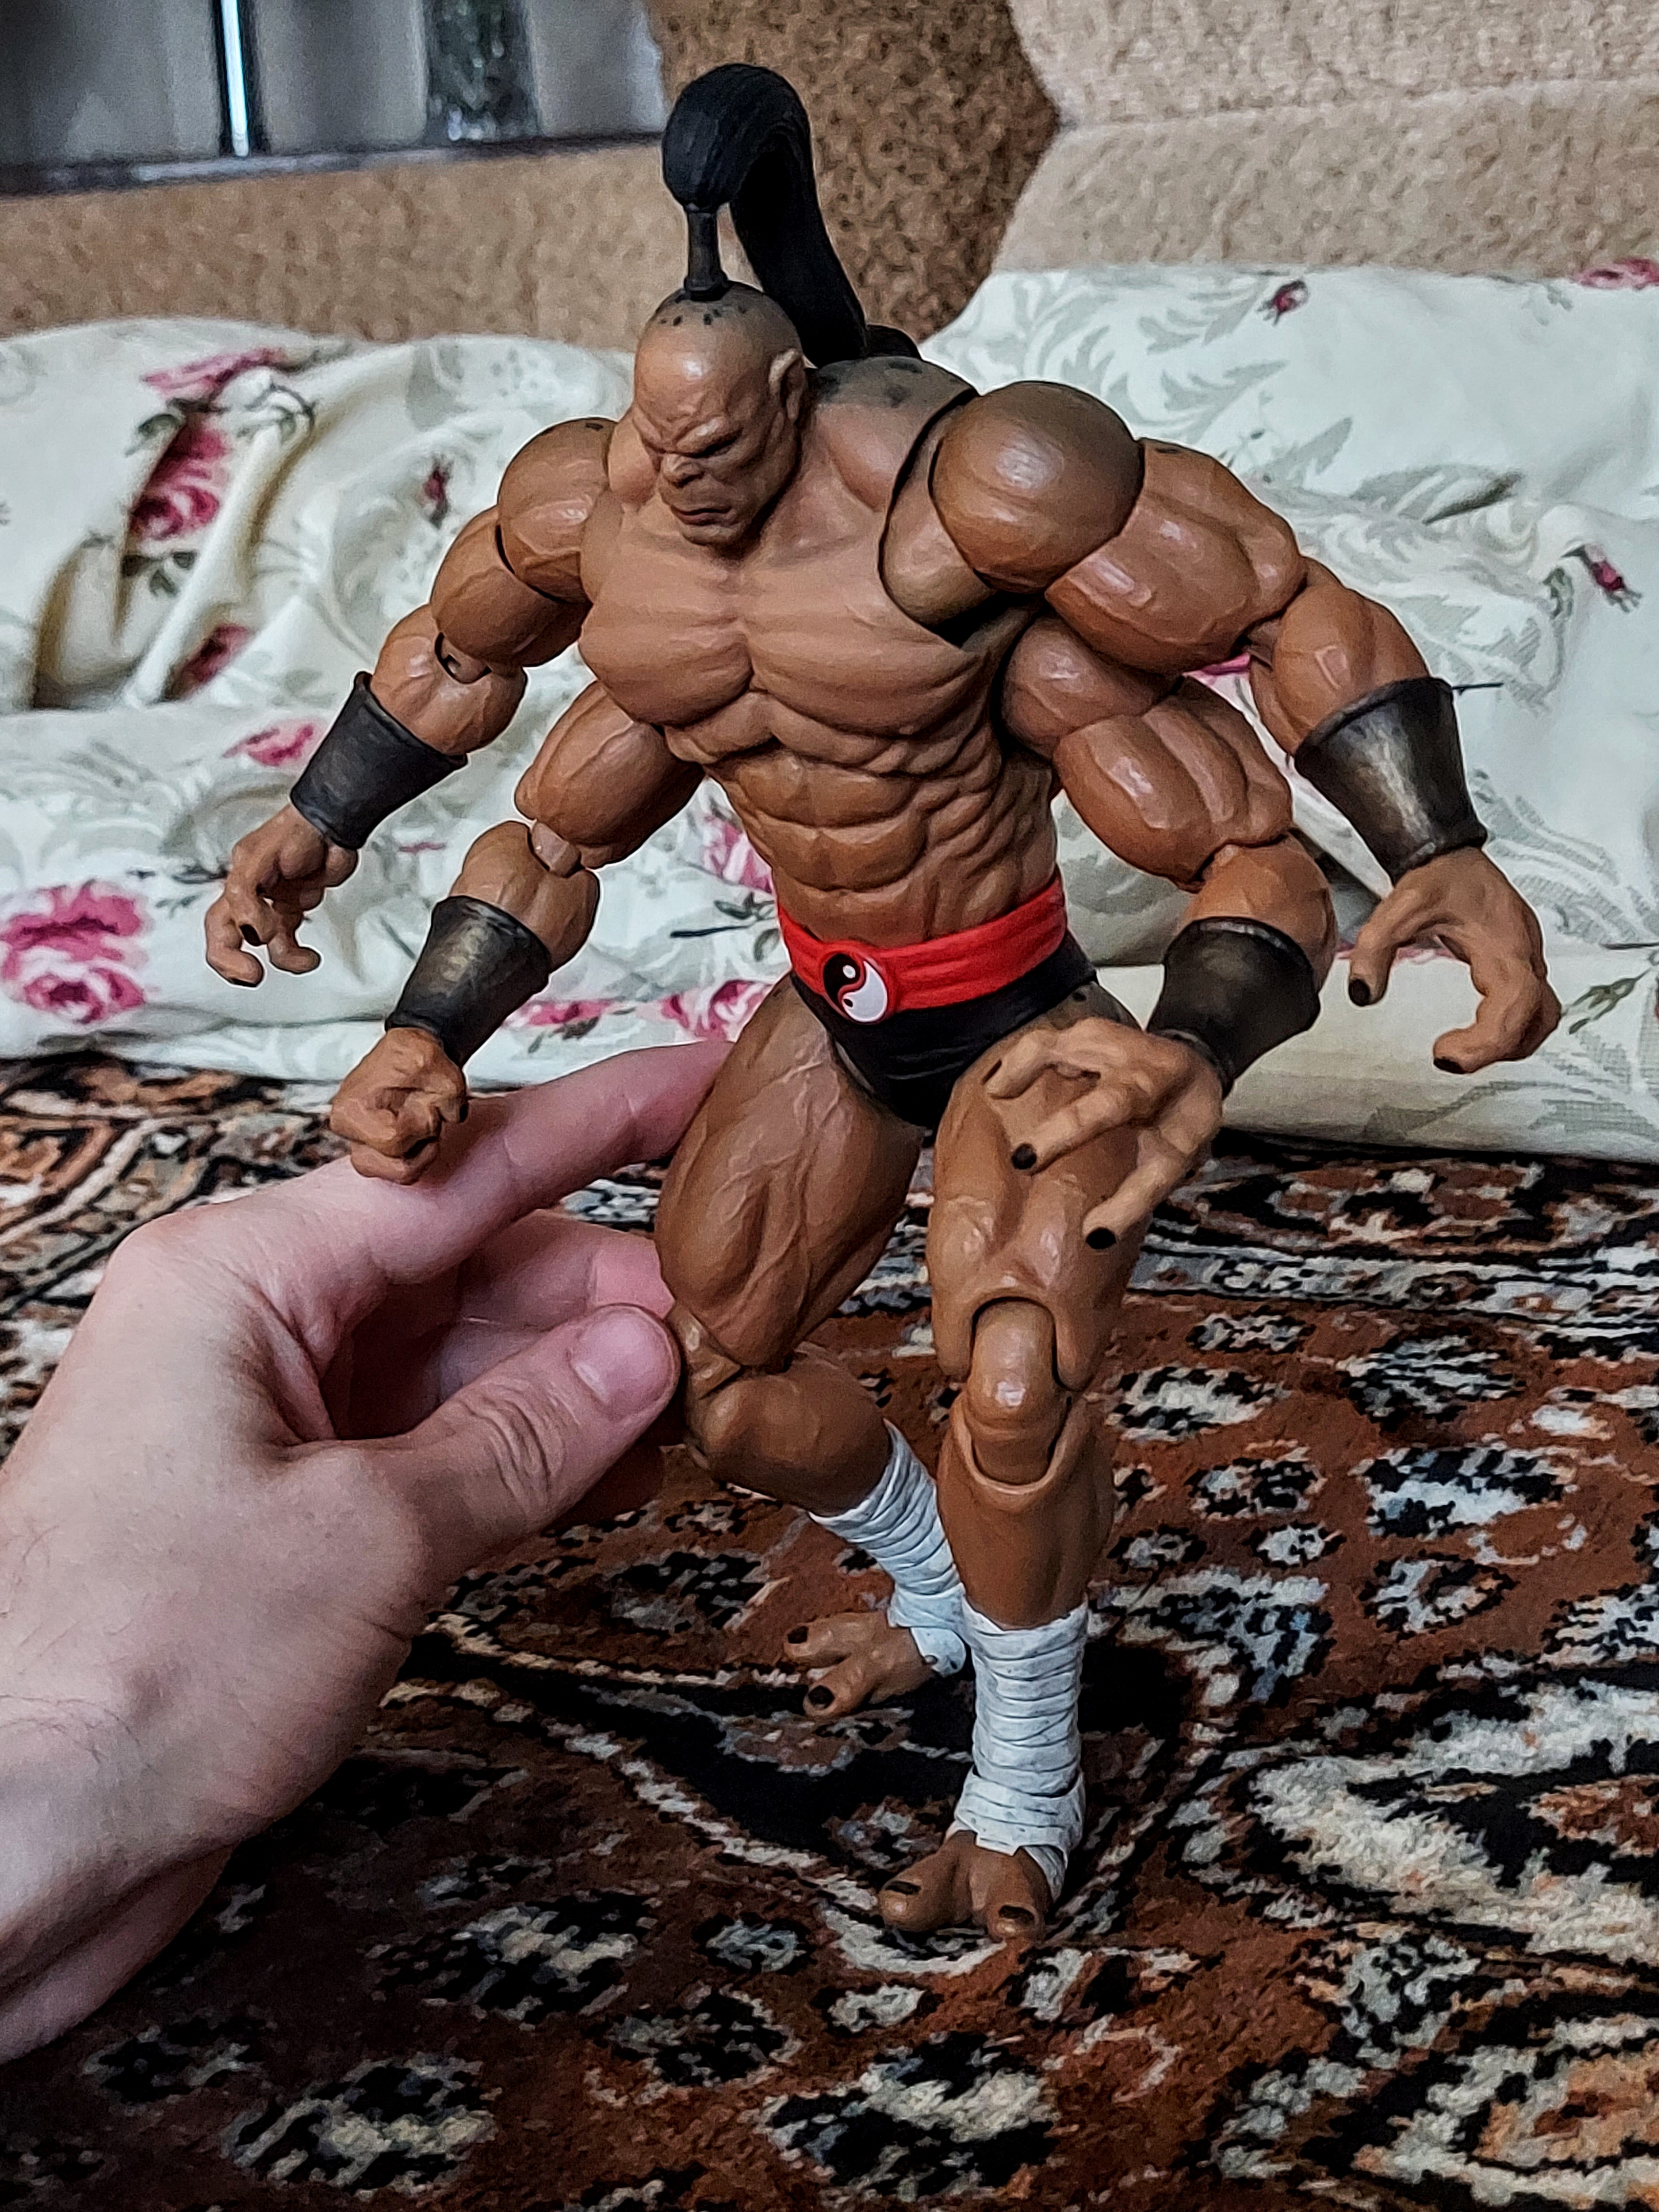
Shokan, storm, collectibles, warrior, fighter, action, figure, shorts, arm, human body, wrestling, combat sport, striking combat sports, underpants, chest, thigh, contact sport, undergarment, Barechested, sports, sports equipment, competition event, championship, art, bodybuilder, event, wrestler, toy, professional boxer, action figure, physical fitness, individual sports, sport venue, grappling, bodybuilding, briefs, competition, room, fictional character, boxing, thumb, abdomen, fiction, entertainment, boxing ring, flesh